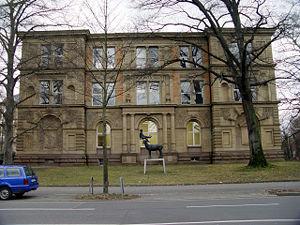
L'Académie des beaux-arts de Karlsruhe est, avec environ trois cents élèves, l'une des écoles supérieures d'art les plus petites d'Allemagne. Elle se trouve à Karlsruhe et dépend du ministère des Sciences, de la Recherche et des Arts de l'État du Bade-Wurtemberg.